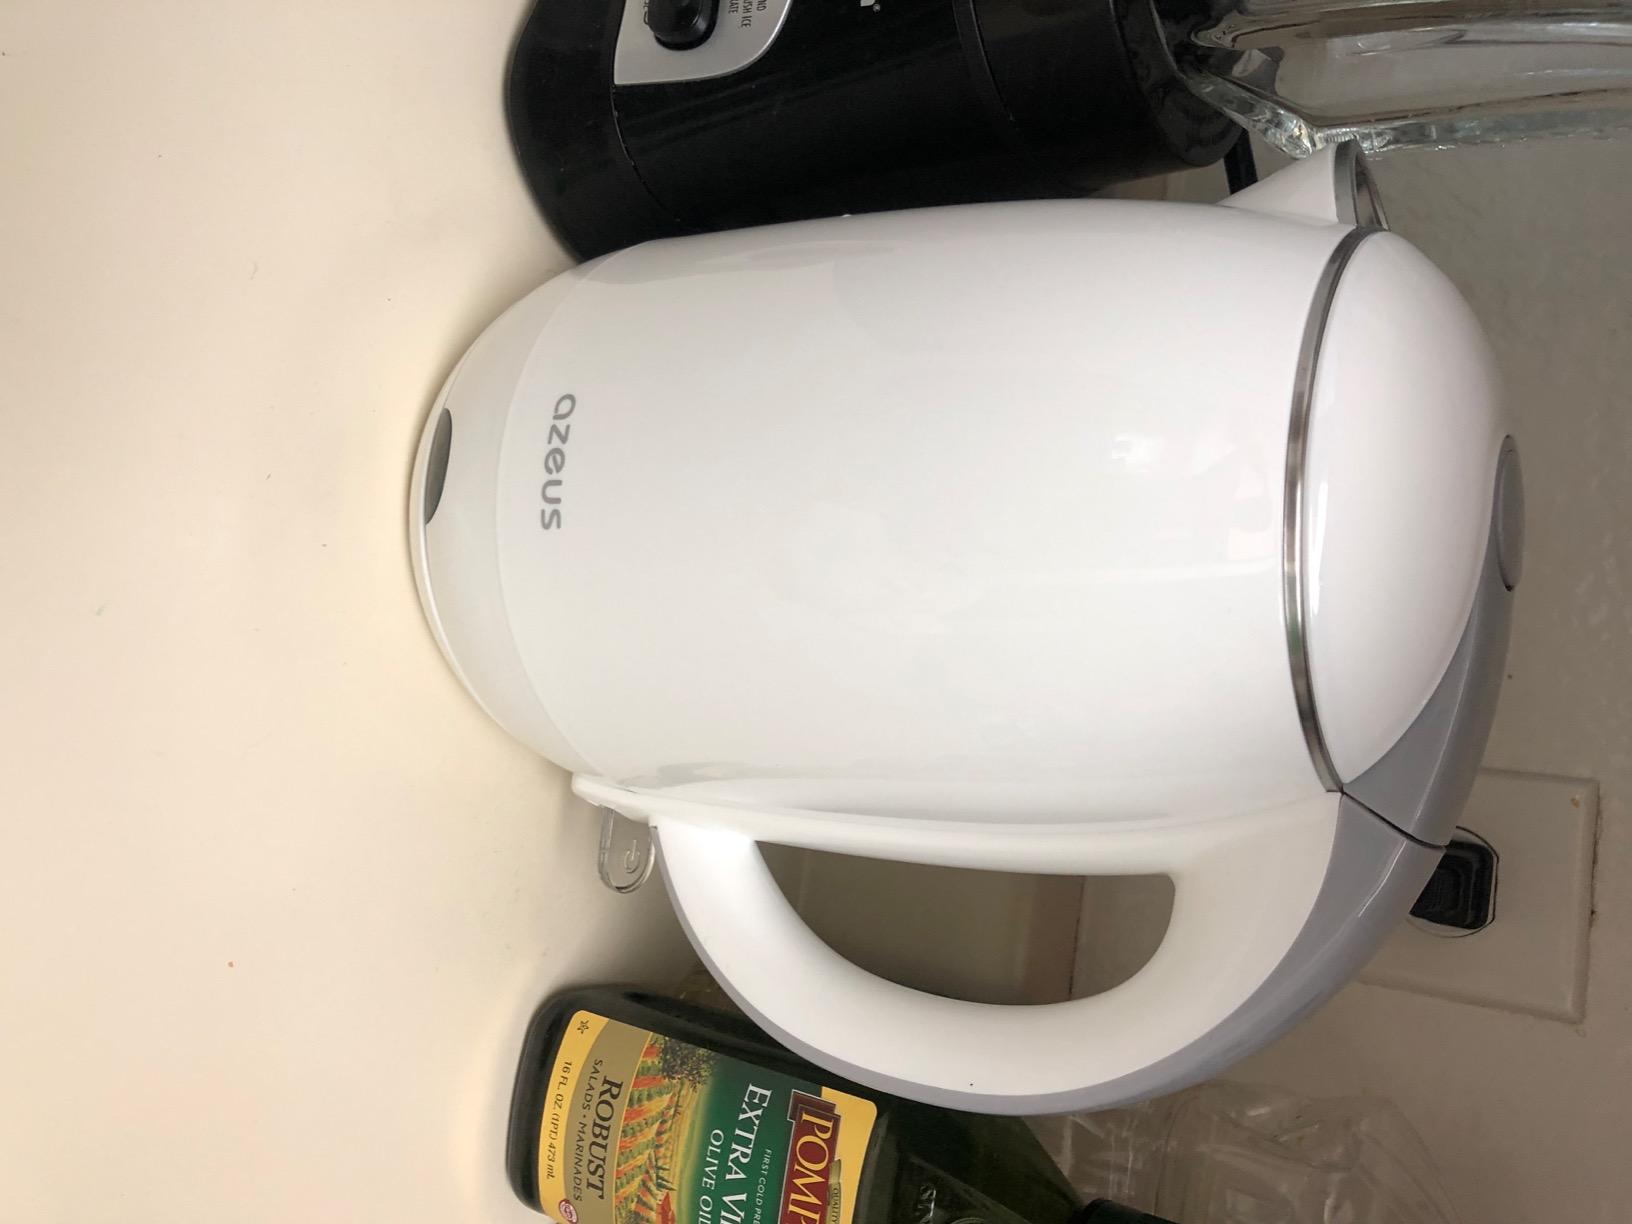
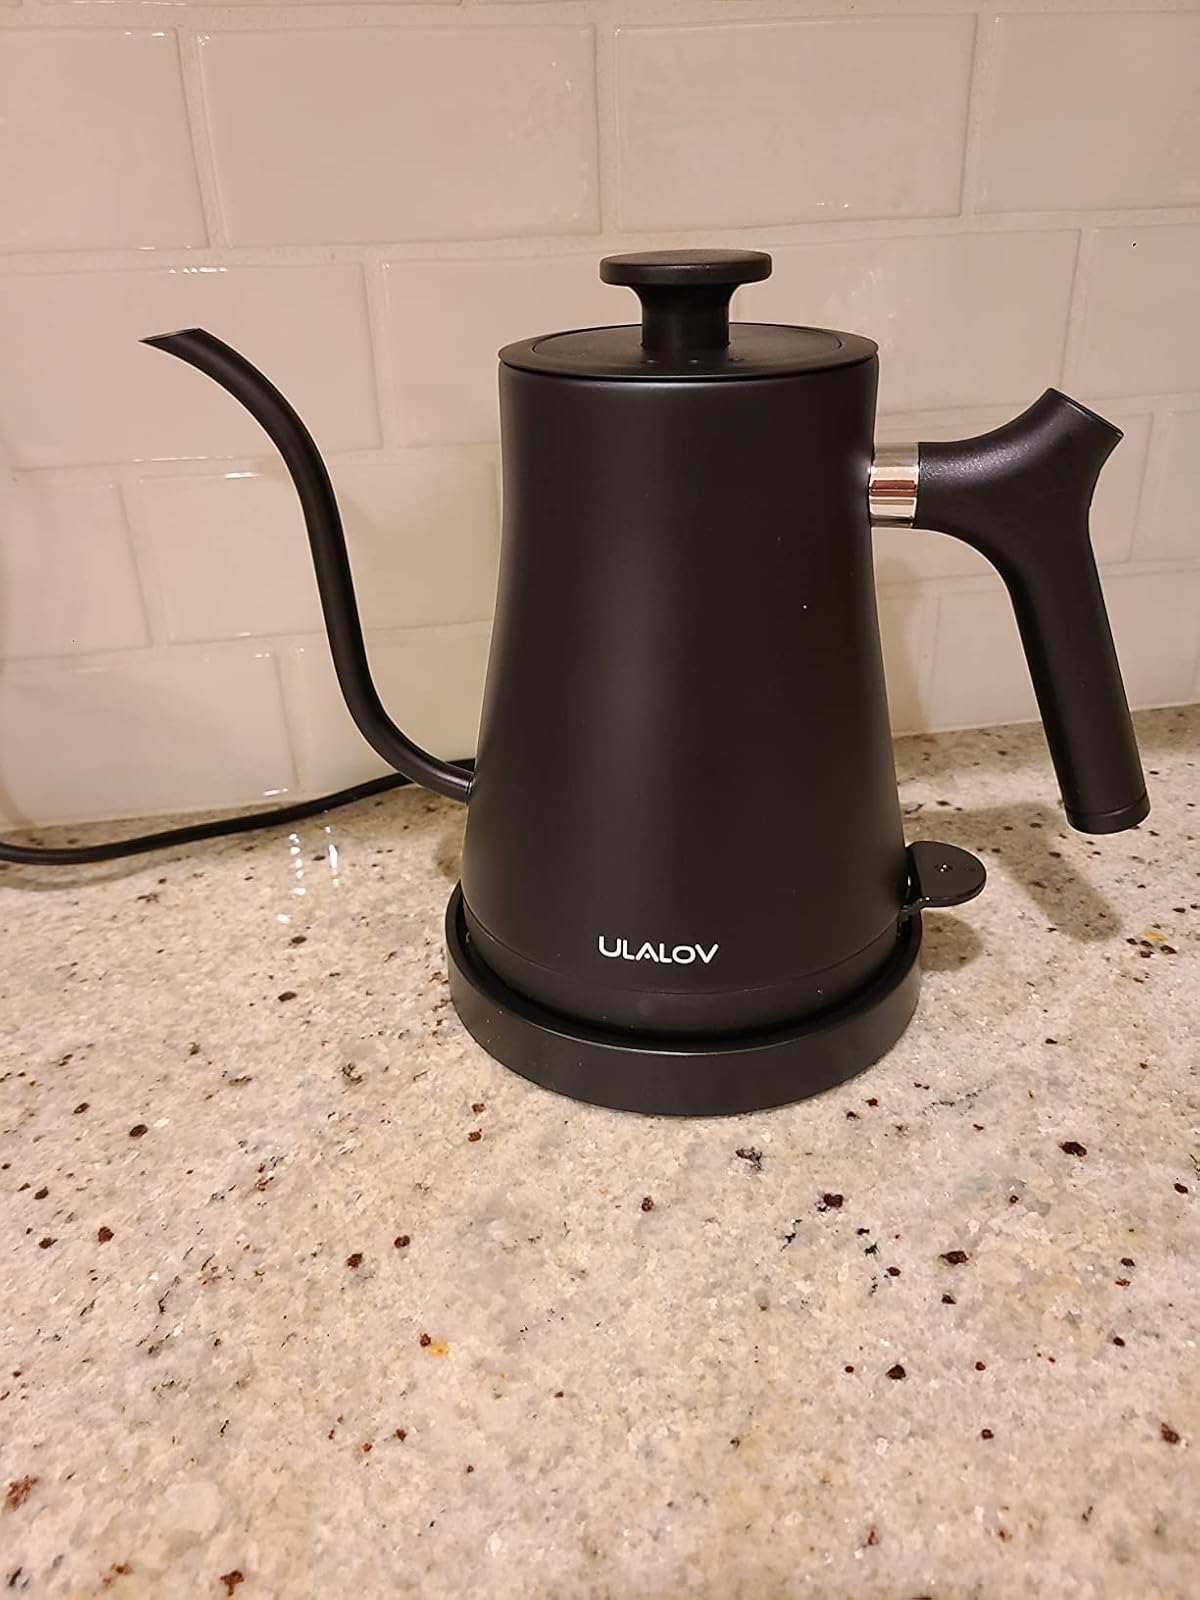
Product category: items_kettle
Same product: no